Ney Matogrosso

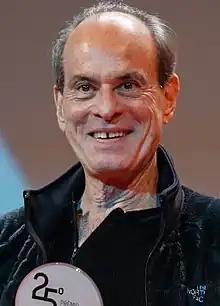
Matogrosso in 2014

Ney de Souza Pereira (born 1 August 1941), known professionally as Ney Matogrosso, is a Brazilian singer who is distinguished for his uncommon countertenor voice. He was ranked by "Rolling Stone" as the third greatest Latin American singer of all time.